Isabelle Bowen Henderson House and Gardens

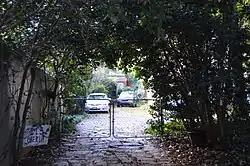
Property entrance

Isabelle Bowen Henderson House and Gardens is a historic home and garden and national historic district located at Raleigh, North Carolina. The main house is a modest 19th century turreted late Victorian period frame cottage, with a Colonial Revival style studio wing and kitchen and dining porch added in 1937. Also on the property is a contributing two car garage and apartment building (late 1930s, 1950), herb house (c. 1937), front garden (1937-1938), back garden (1937 onward), herb garden (c. 1937), and brick terrace (1937-1938). It was the home of noted local artist Isabelle Bowen Henderson and representative of the Williamsburg Revival design movement in Raleigh.